Hiram Colored School

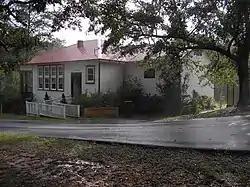

The Hiram Colored School in Hiram in Paulding County, Georgia was built in 1930. It was listed on the National Register of Historic Places in 2001. The school is located west of Georgia State Route 92 between its junctions with Fitzgerald Street and Alexander Street (formerly Ragsdale Street).